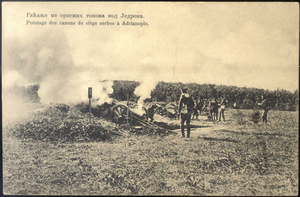
La première guerre balkanique qui dura d'octobre 1912 à mai 1913 opposa la Ligue balkanique à l'Empire ottoman. Les armées des États des Balkans en supériorité numérique furent rapidement victorieuses. À la fin de cette guerre, les membres de la Ligue balkanique se partagèrent la quasi-totalité des anciens territoires européens de l'Empire ottoman, mais en Macédoine, la Bulgarie s'estima lésée par ce partage, ce qui provoqua la deuxième guerre balkanique opposant les Bulgares à leurs anciens alliés serbes et grecs.